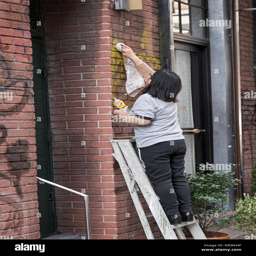
an unidentified woman on a ladder cleaning graffiti off a brick wall